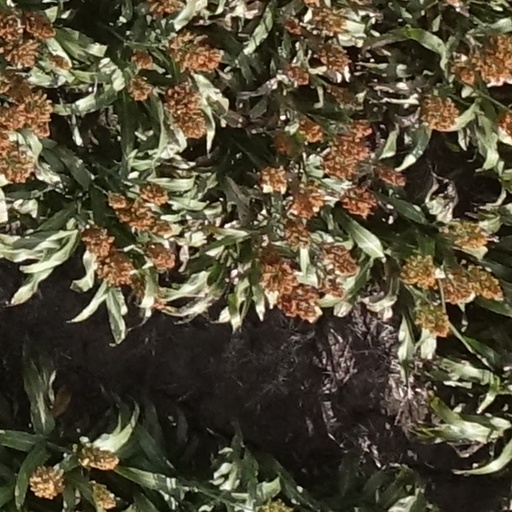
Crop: sorghum